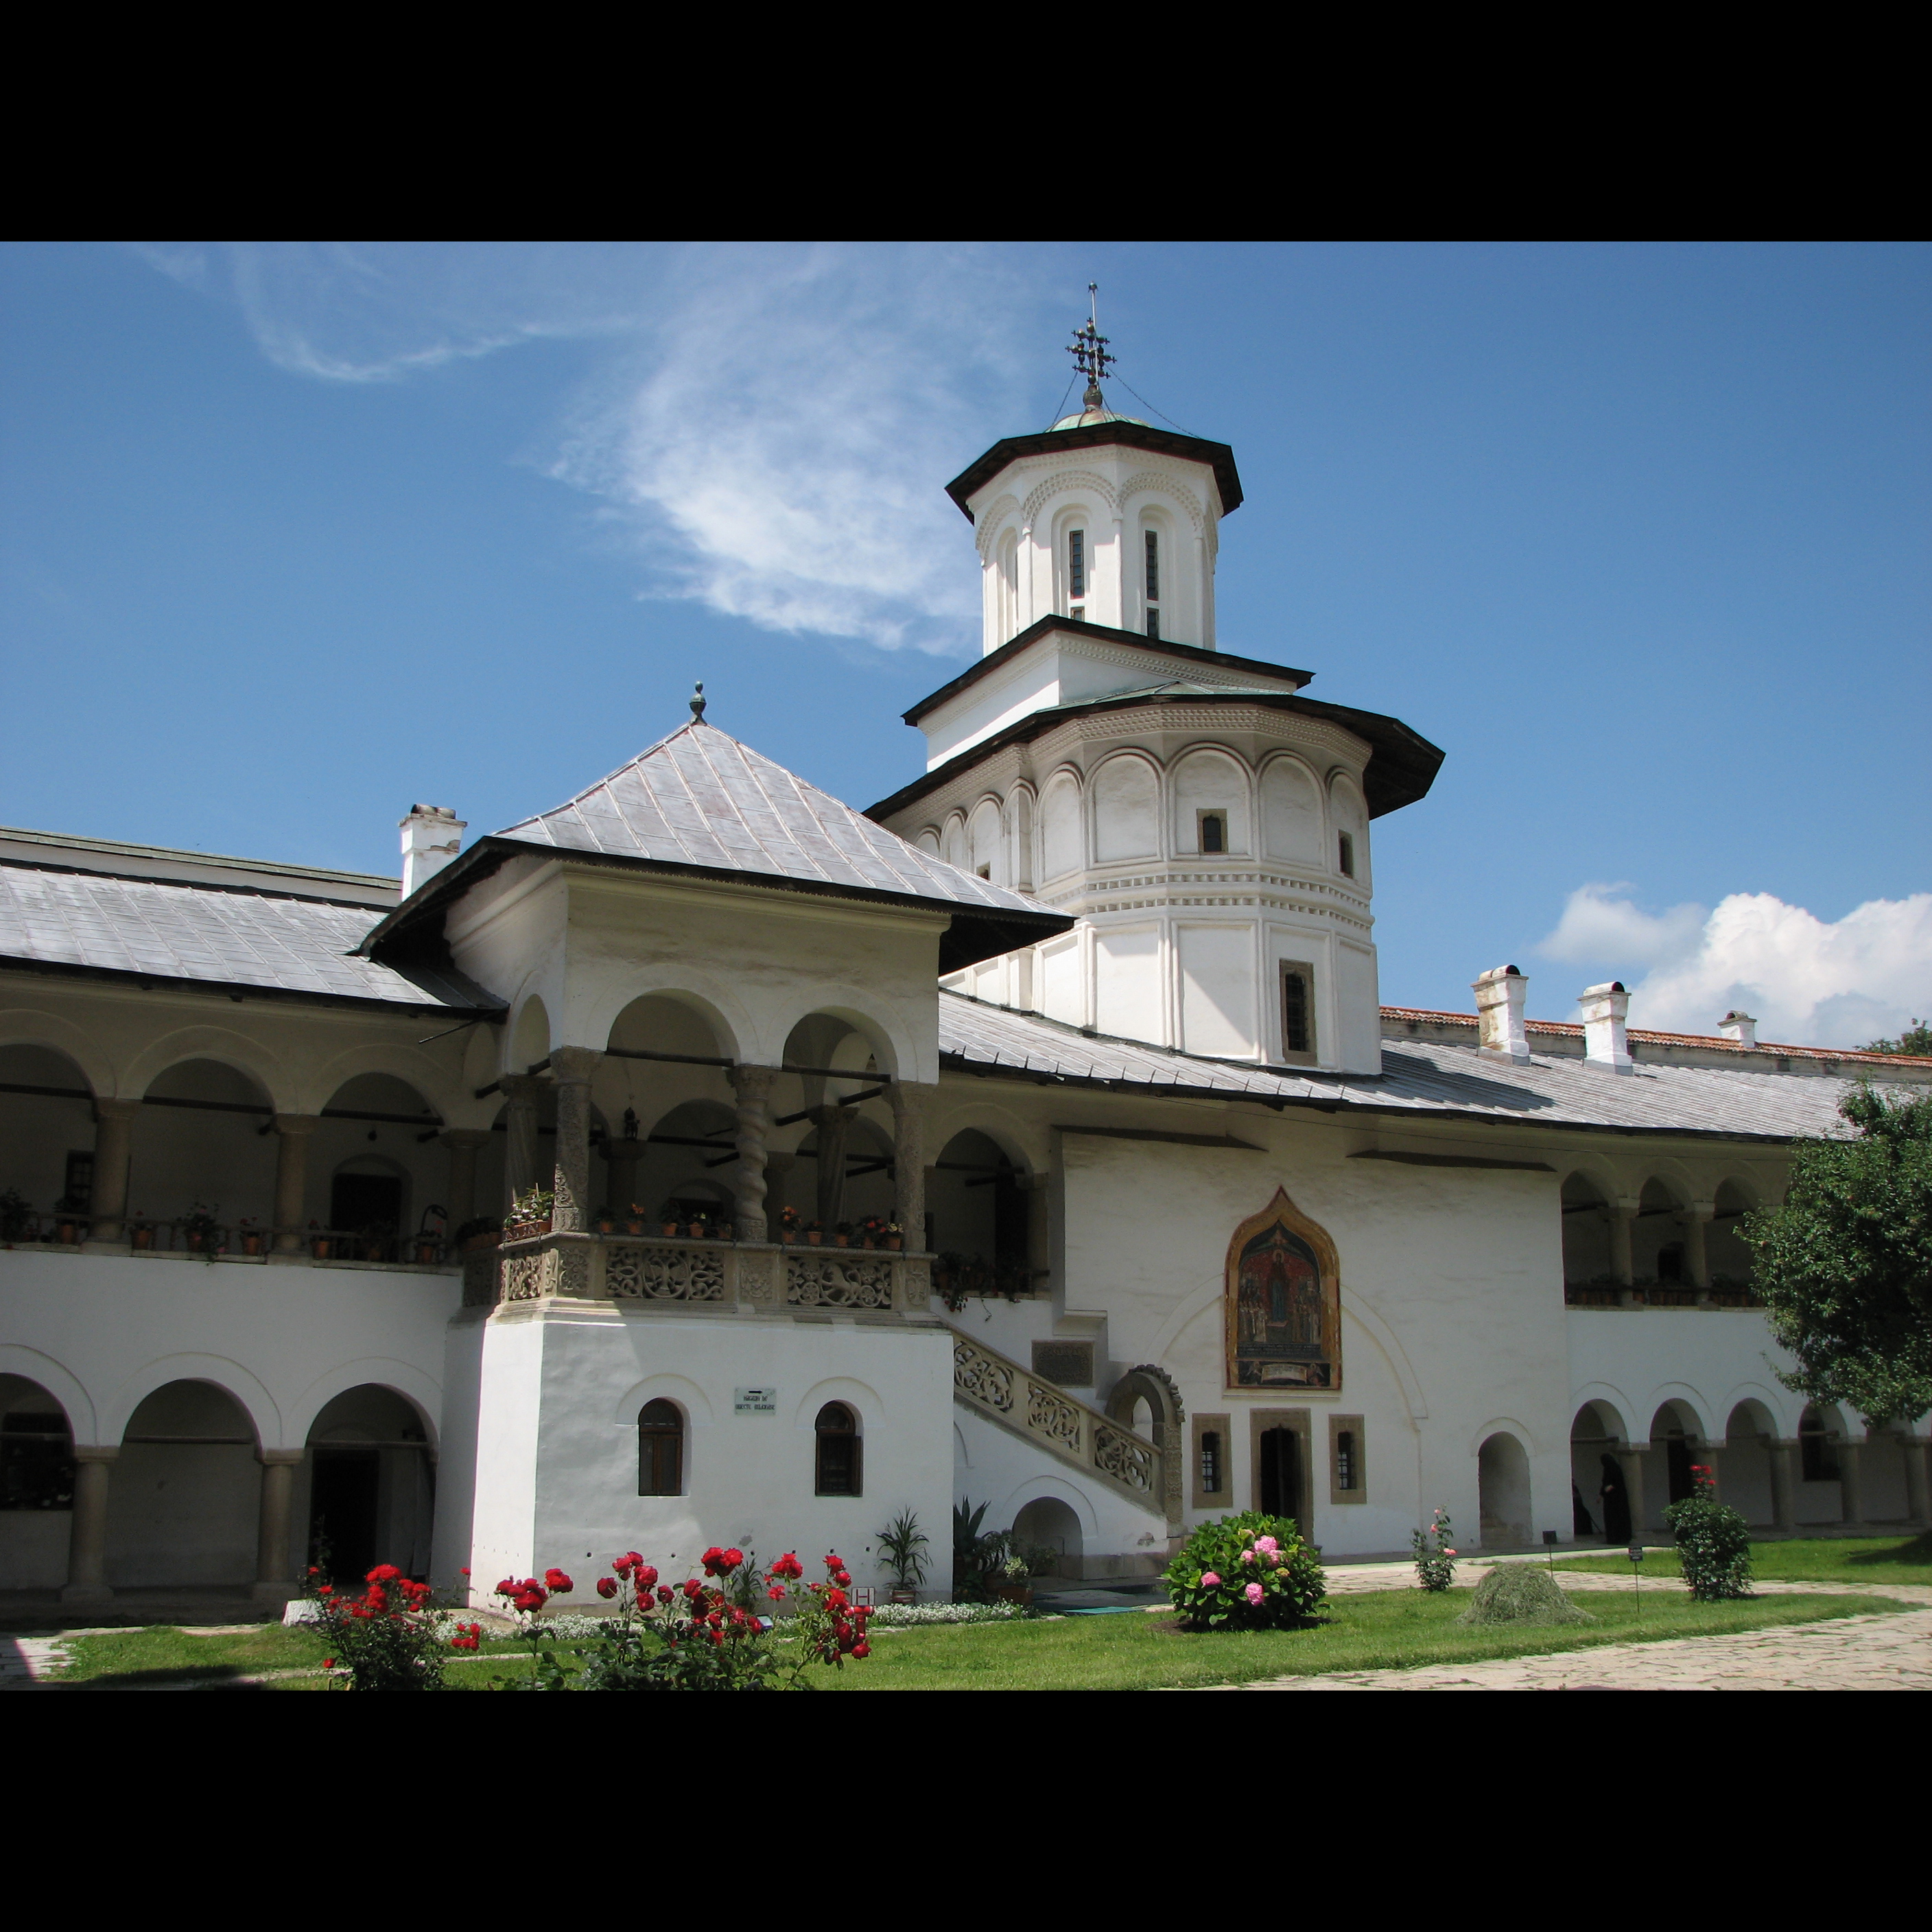
architecture, photography, villa, mansion, building, chateau, monument, photo, arch, religion, facade, church, christian, place of worship, photos, religious, de, monastery, churches, fotografie, history, christianity, romana, arc, orthodox, unesco, eastern, estate, romania, convent, bor, biserica, arhitectura, wallachia, muntenia, tara, romaneasca, orthodoxy, romanian, ortodoxa, patrimoniu, manastire, ortodoxia, ortodoxie, ecclesiastical, bisericeasc, cladire, edificiu, valahia, tararomaneasca, oltenia, brancovenesc, brancoveanu, brancovan, horezu, hurez, hurezi, hurezimonastery, monasteryofhorezu, lmivliiaa09894, 1690, cre tinism, cre tin, br ncoveneasc, m n stireahurezi, carhitecturabr ncoveneasc, spanish missions in california